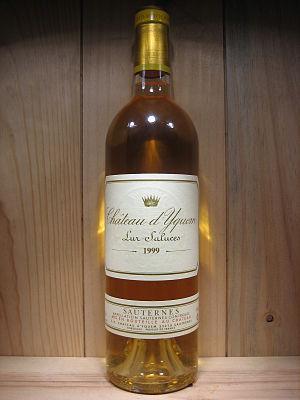
Bouteille du Château d'Yquem dans le millésime 1999
Le château d'Yquem est un domaine viticole dans le vignoble de Bordeaux, produisant un vin liquoreux du même nom. Il s'agit du seul sauternes classé premier cru supérieur. Le château est inscrit aux monuments historiques depuis 2003.